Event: Nepal Earthquake
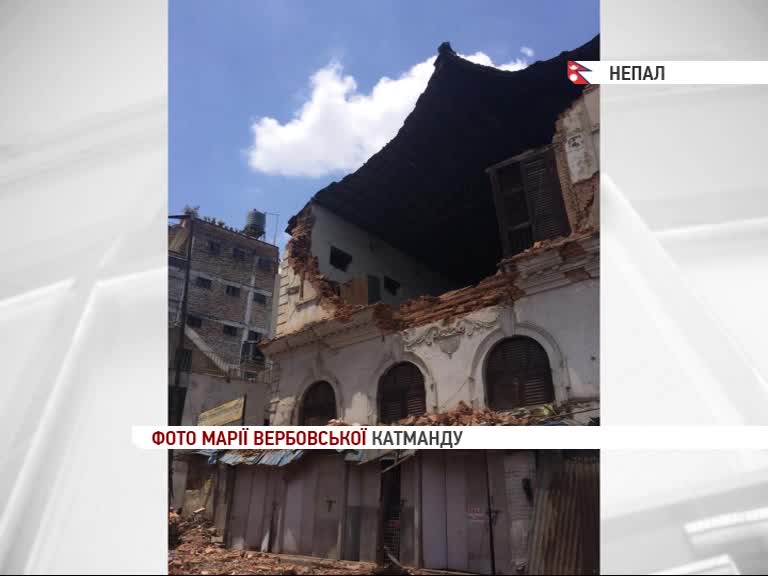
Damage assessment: damage